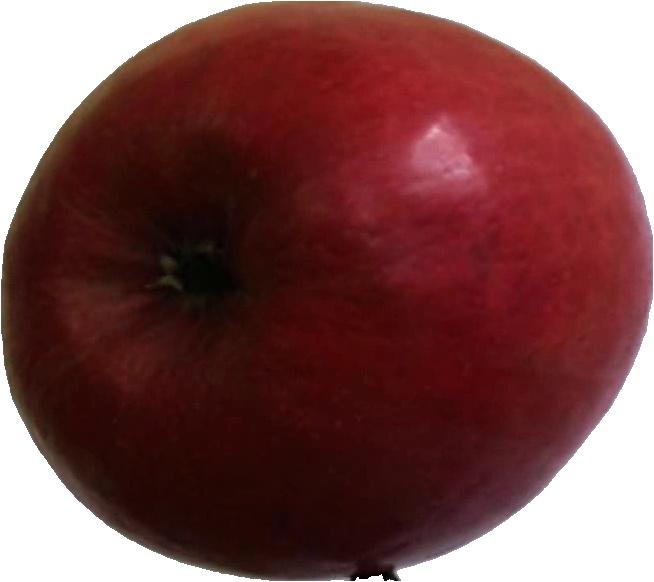
Label: apple_crimson_snow_1